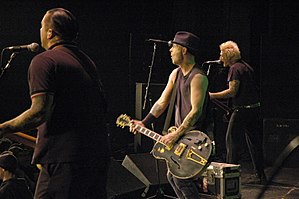
Rancid
Matt Freeman, Tim Armstrong og Lars Frederiksen
Rancid er et punk/rock-band fra USA.